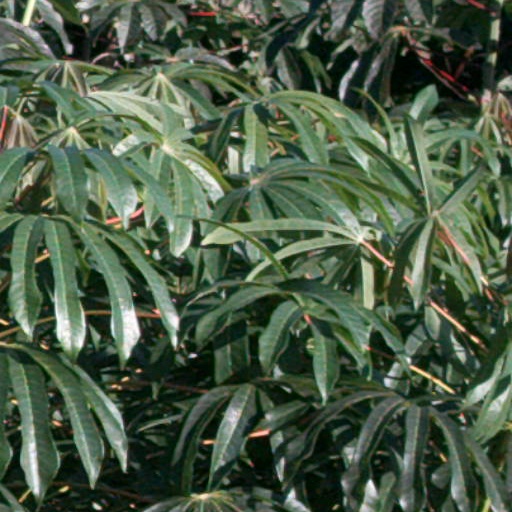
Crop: cassava